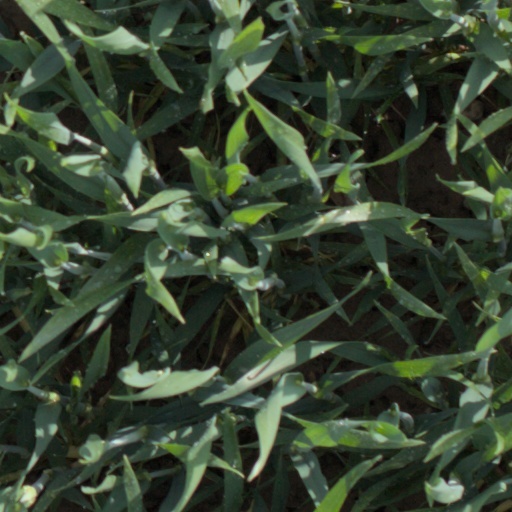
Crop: wheat